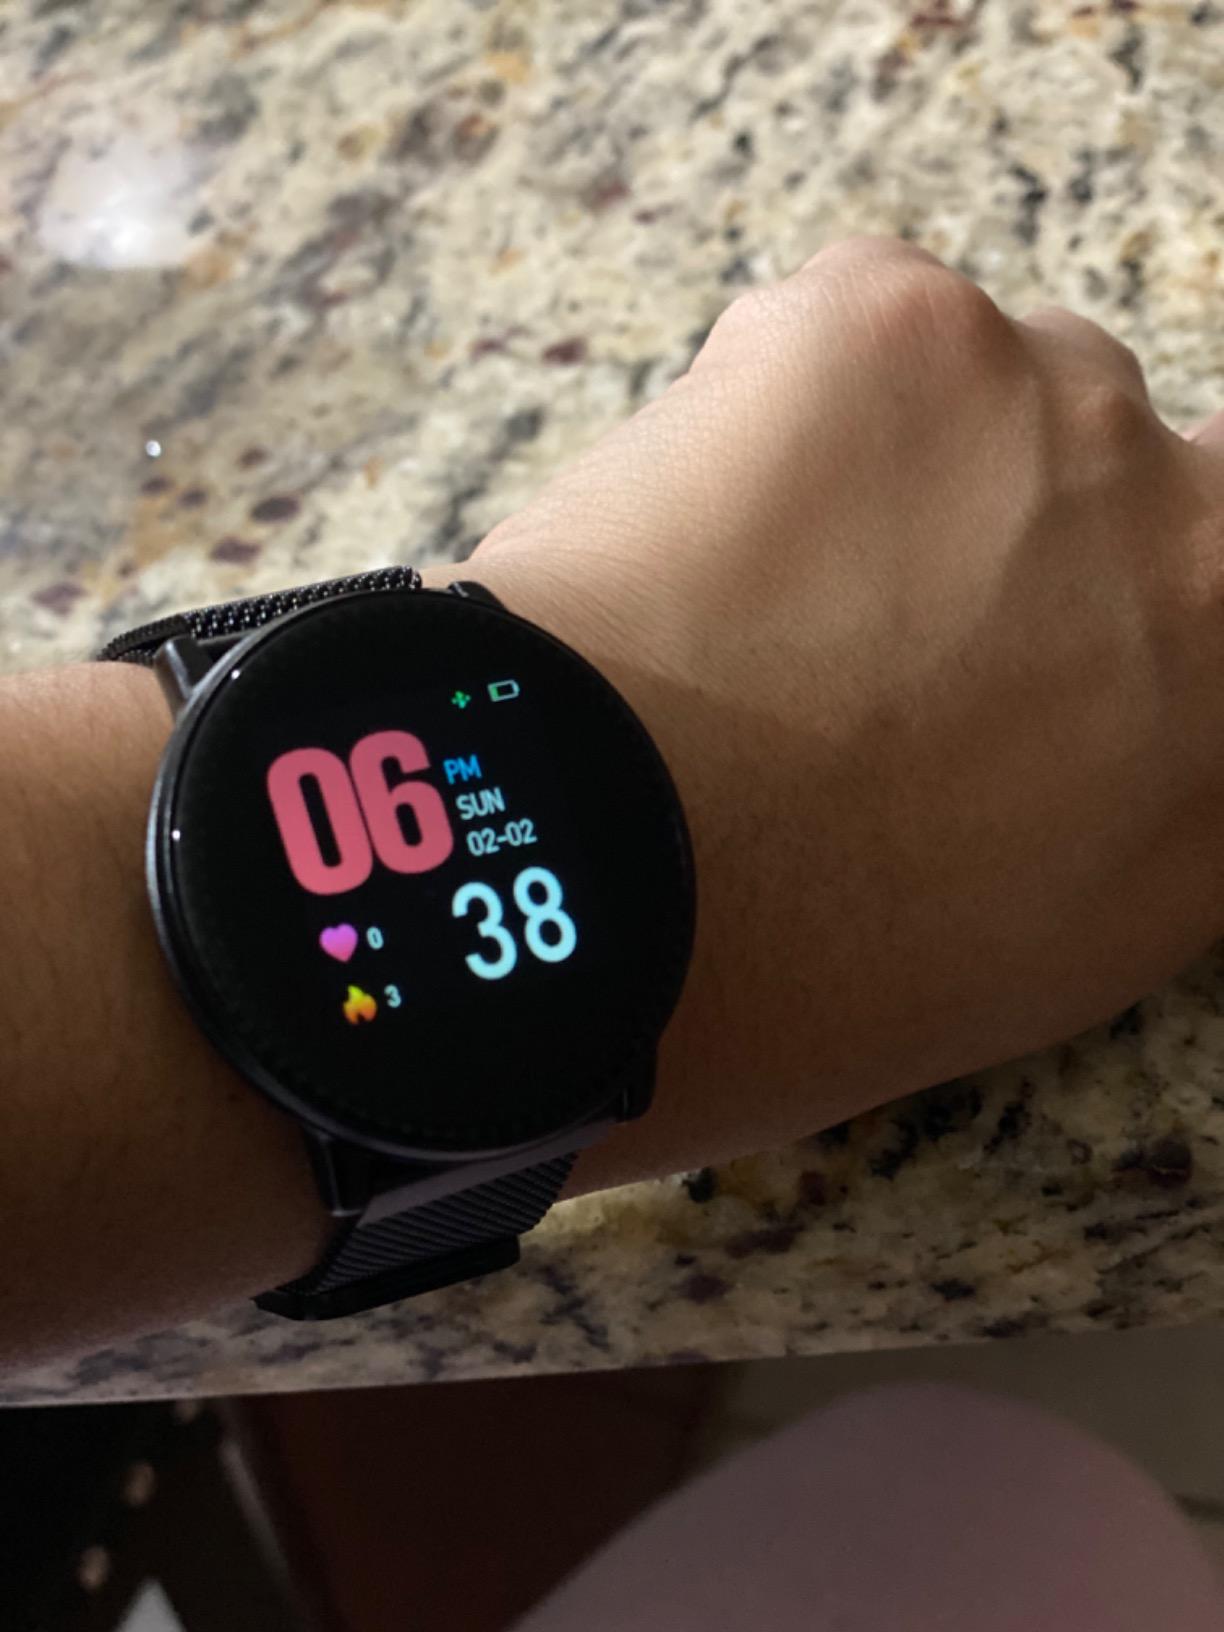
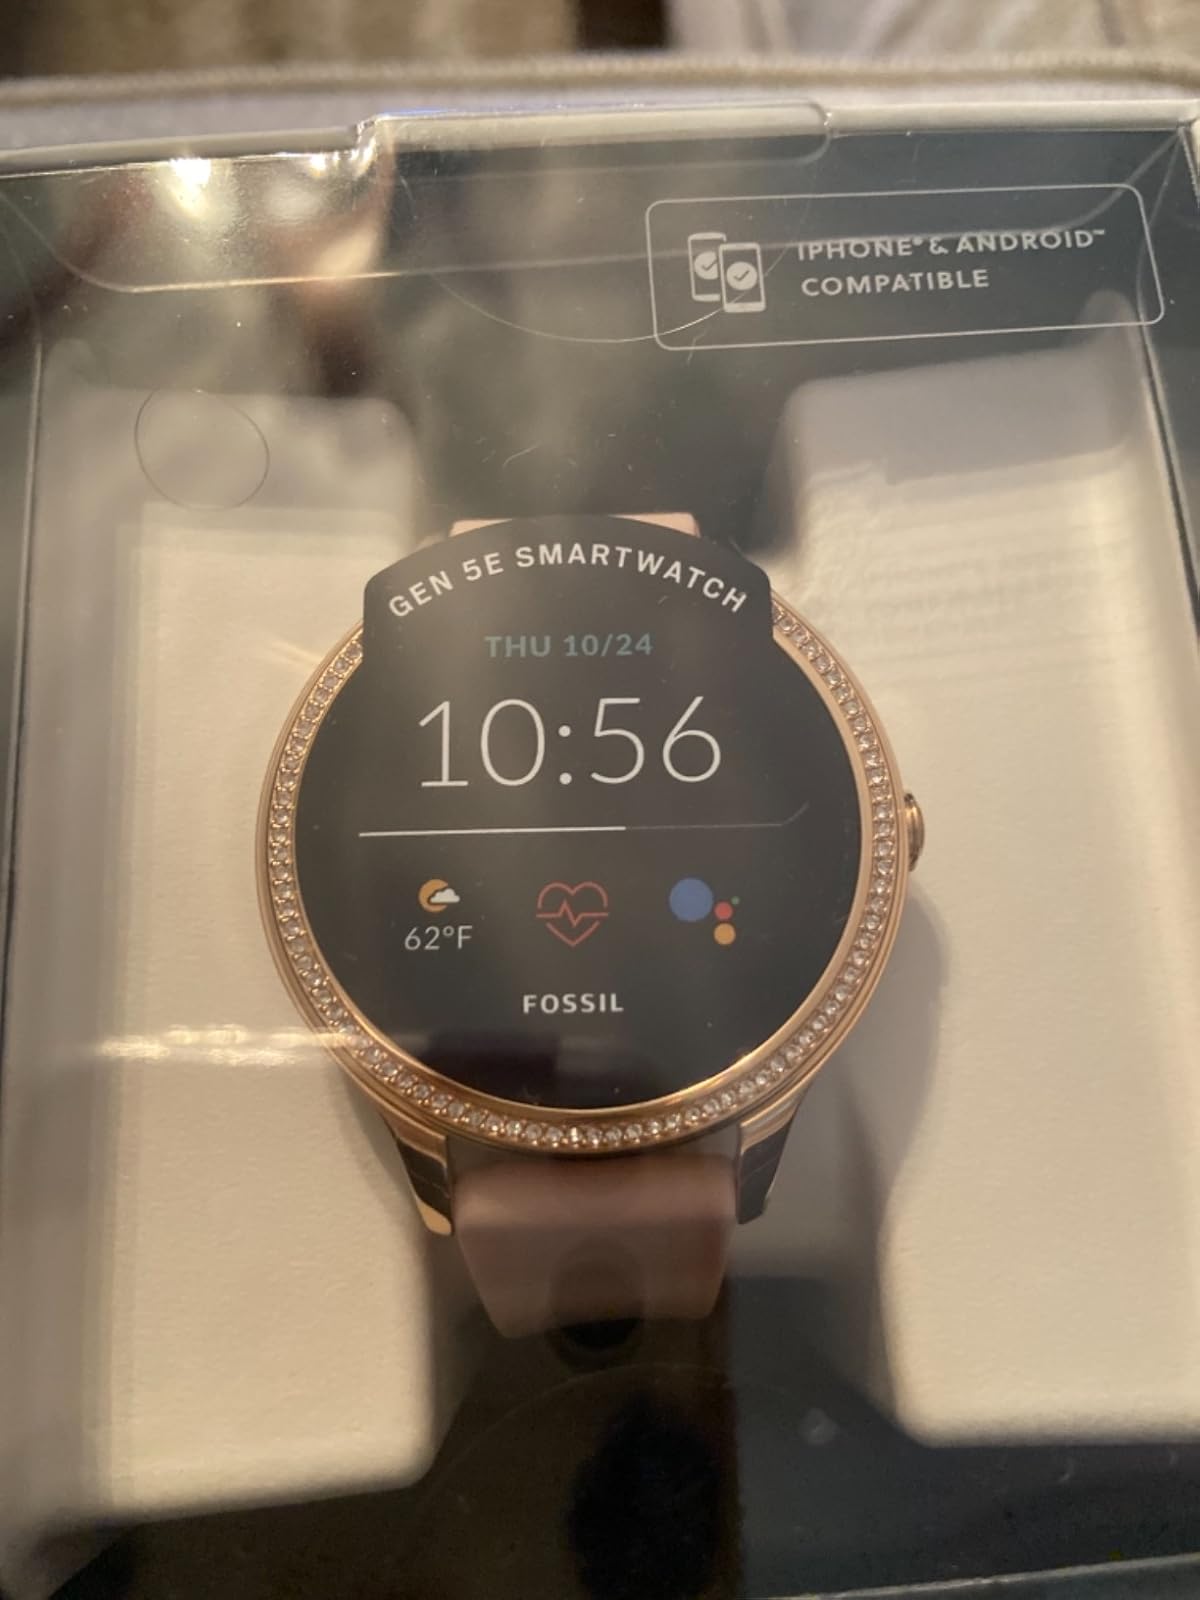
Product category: smartwatch
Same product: no